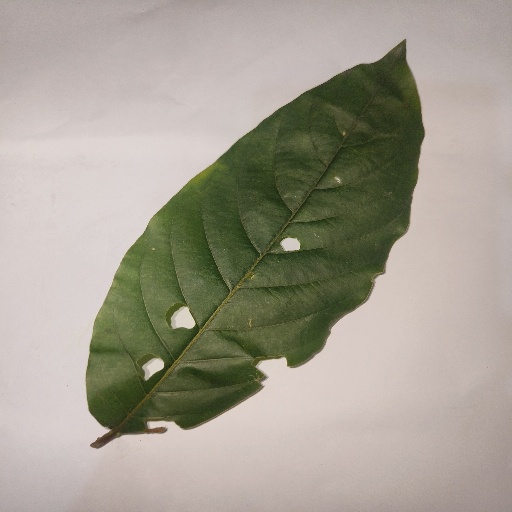
Species: HariTaki
Leaf condition: Shot Hole